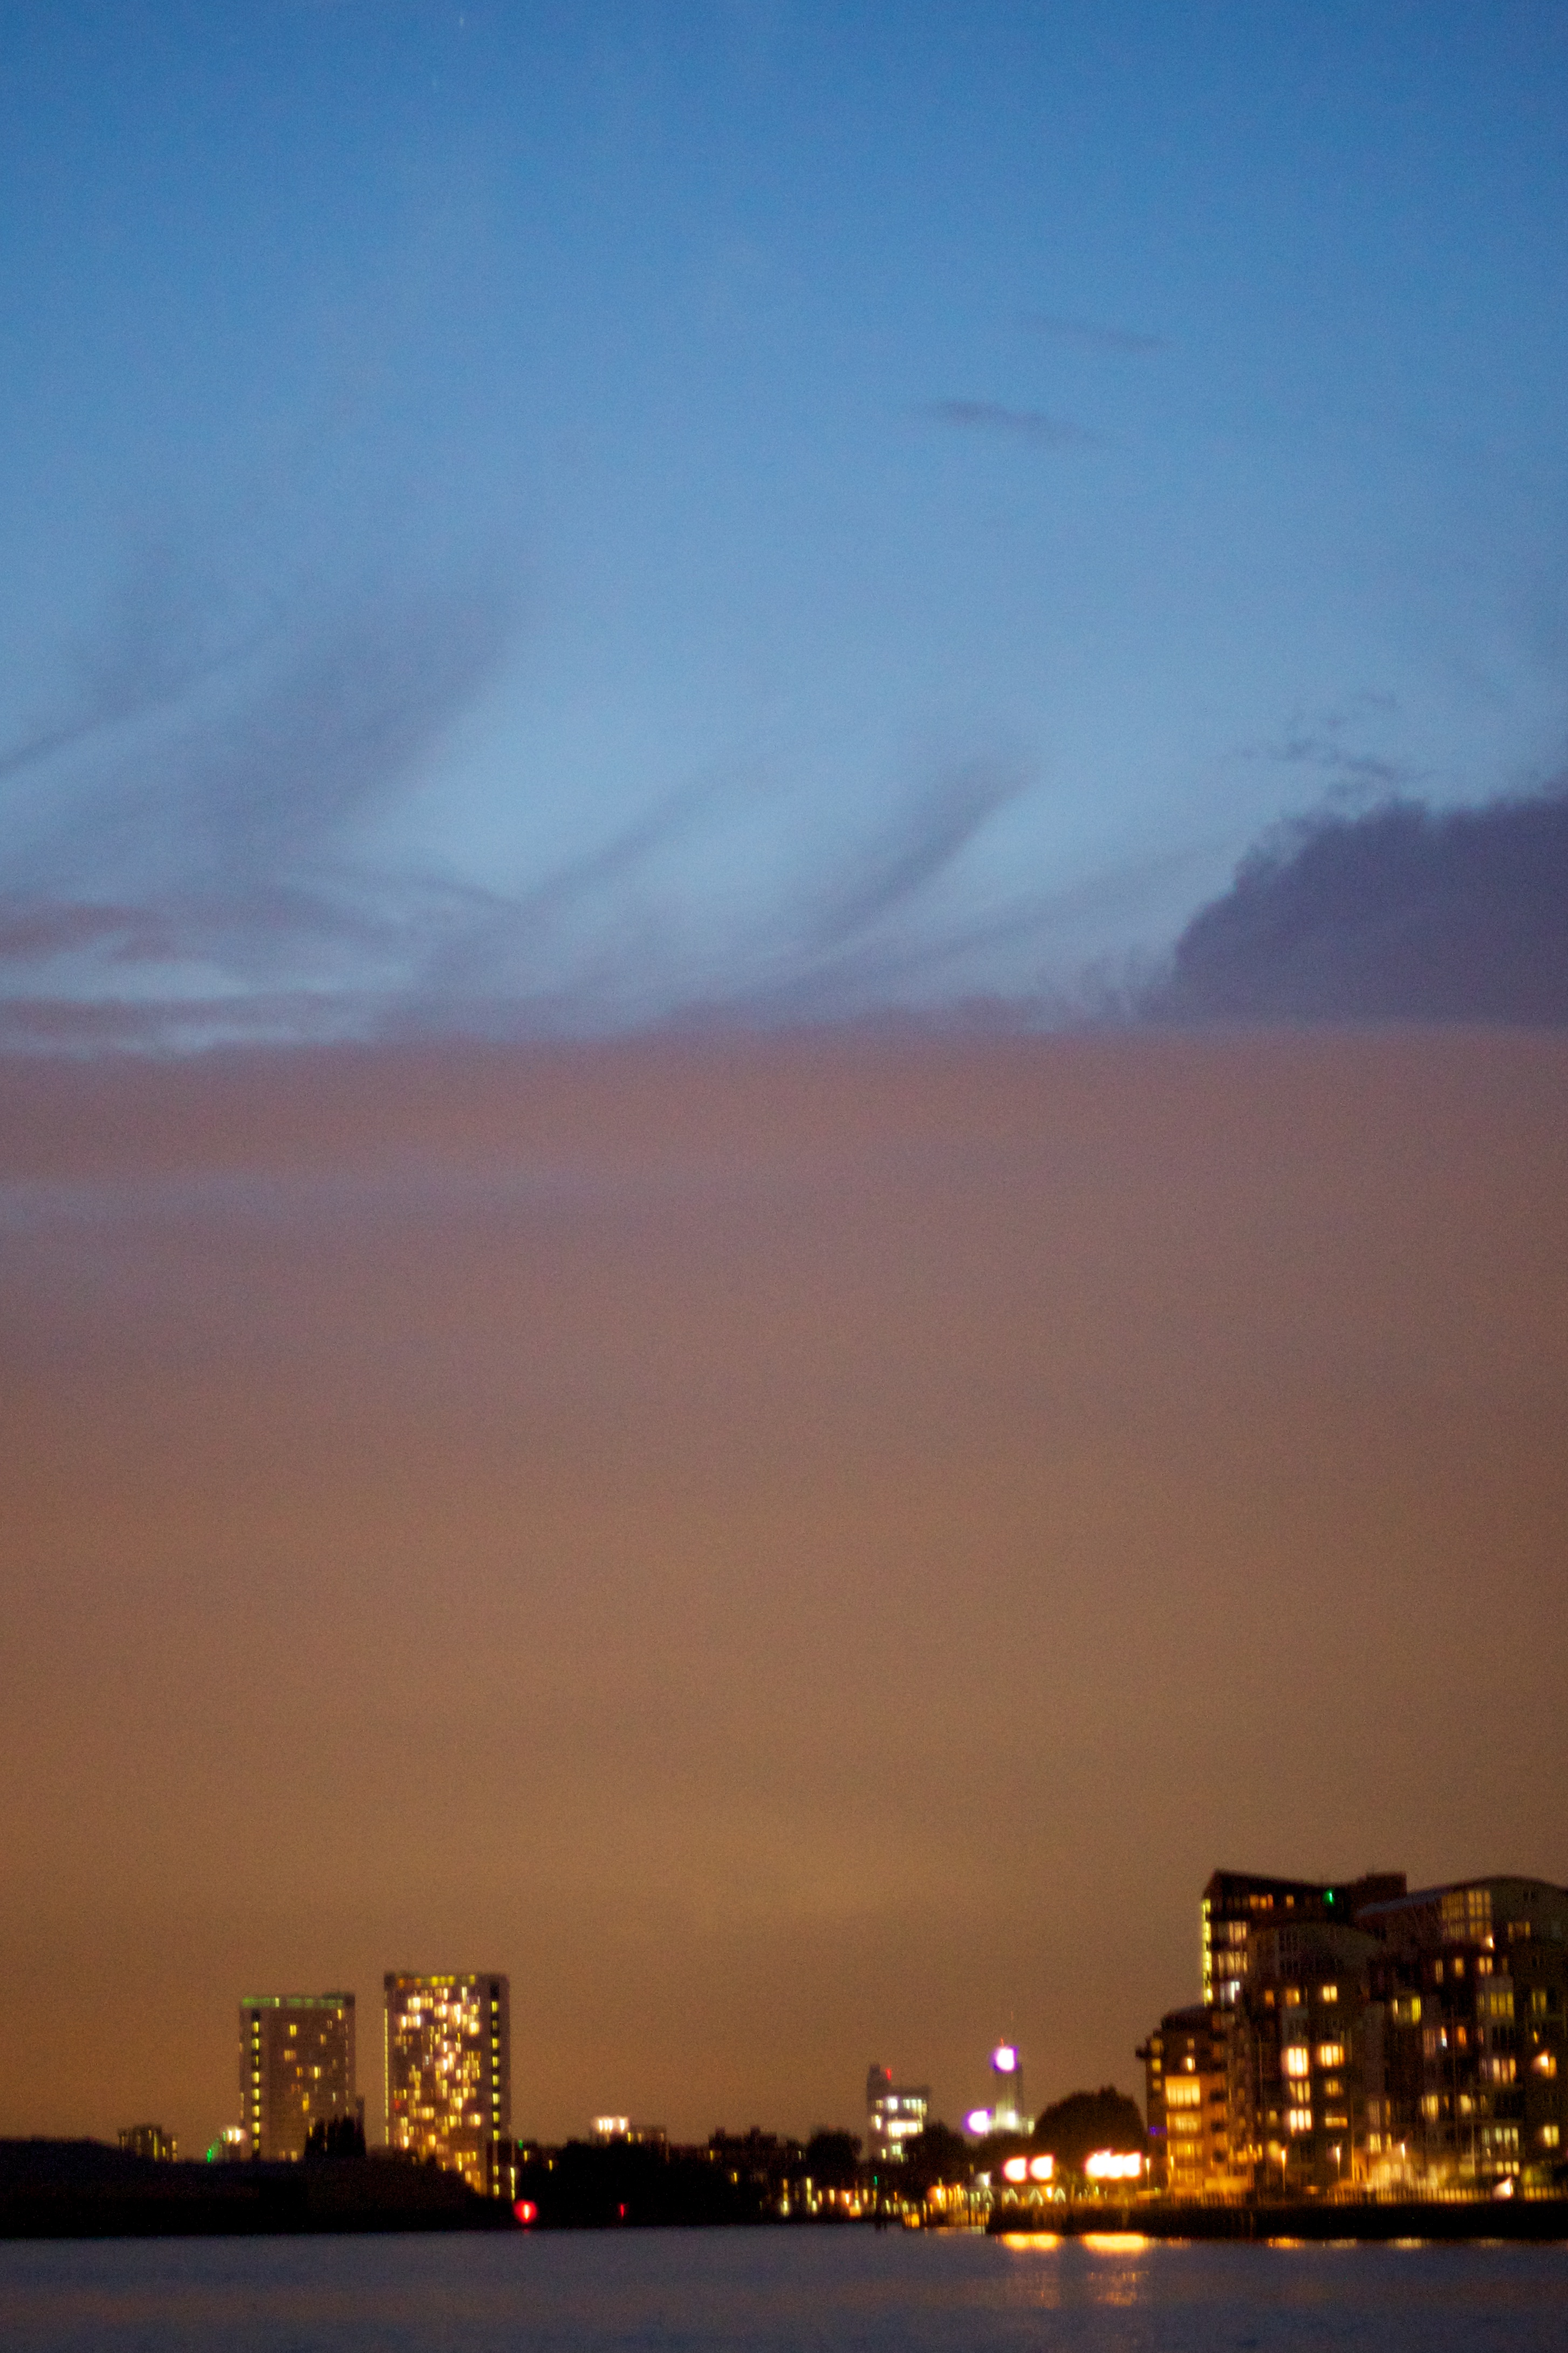
sea, horizon, cloud, sky, sunrise, sunset, skyline, morning, dawn, city, cityscape, dusk, evening, haze, afterglow, atmospheric phenomenon, human settlement, atmosphere of earth